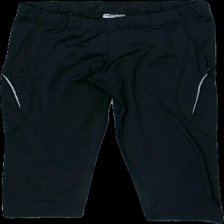
View: front
Type: Tights
Category: Ladies
Brand: Not in the list
Brand text on label: equipe sport
Colors: Black
Material: 100% polyester
Cut: Cropped
Size: 44
Season: All
Trend: Sports
Damage location: top center
Price range: <50
Recommended usage: Export
Description: svarta tights som går till knäna, noppriga